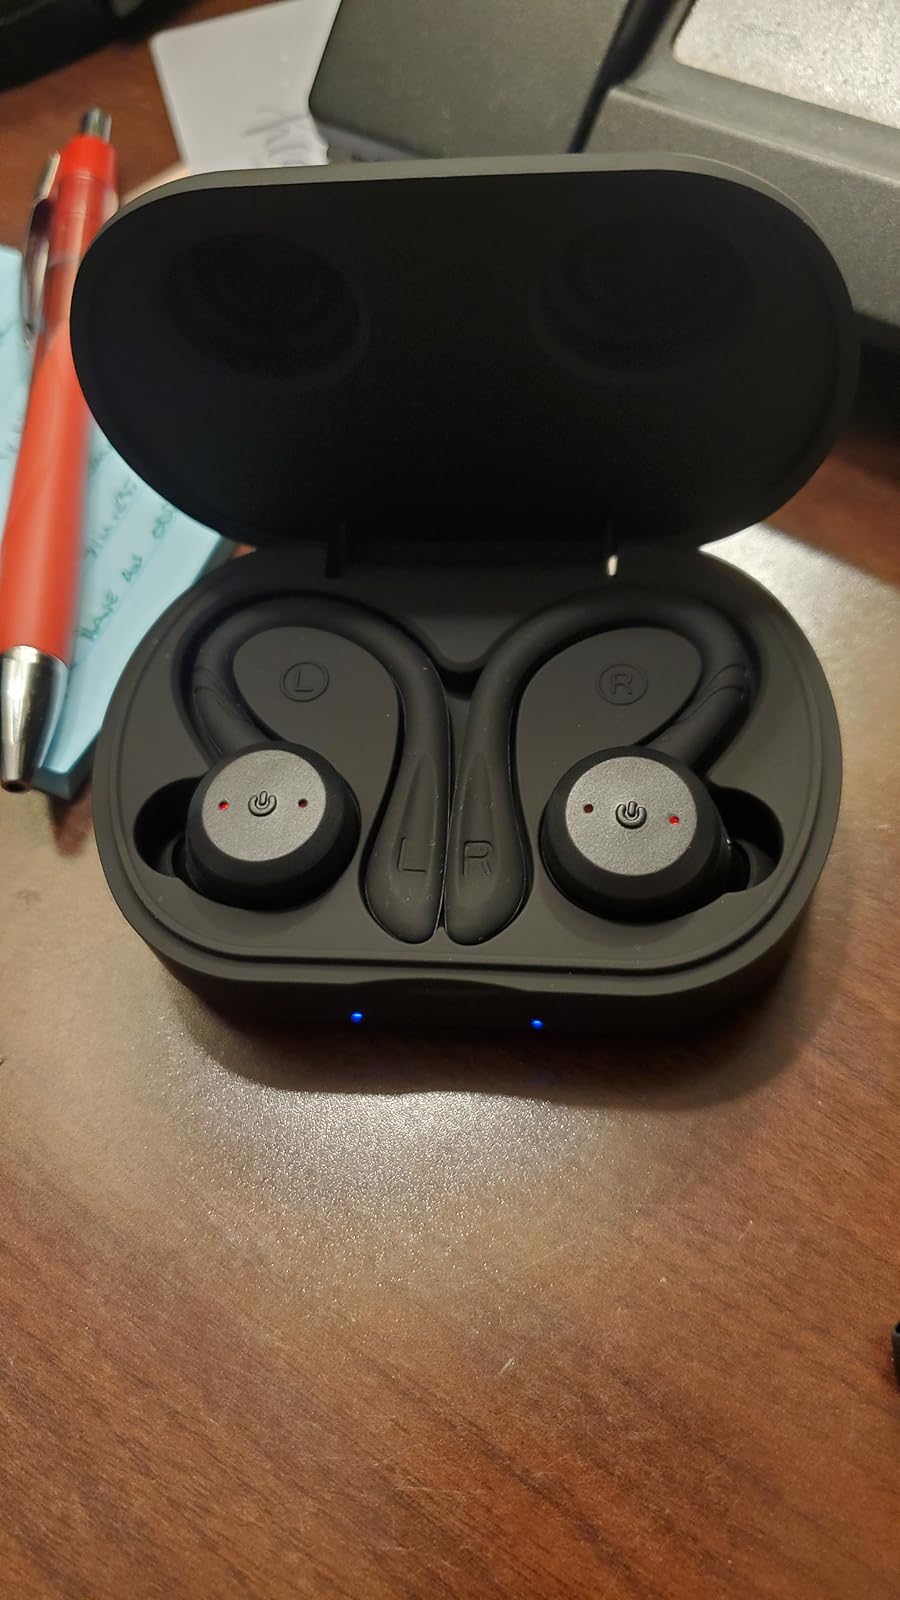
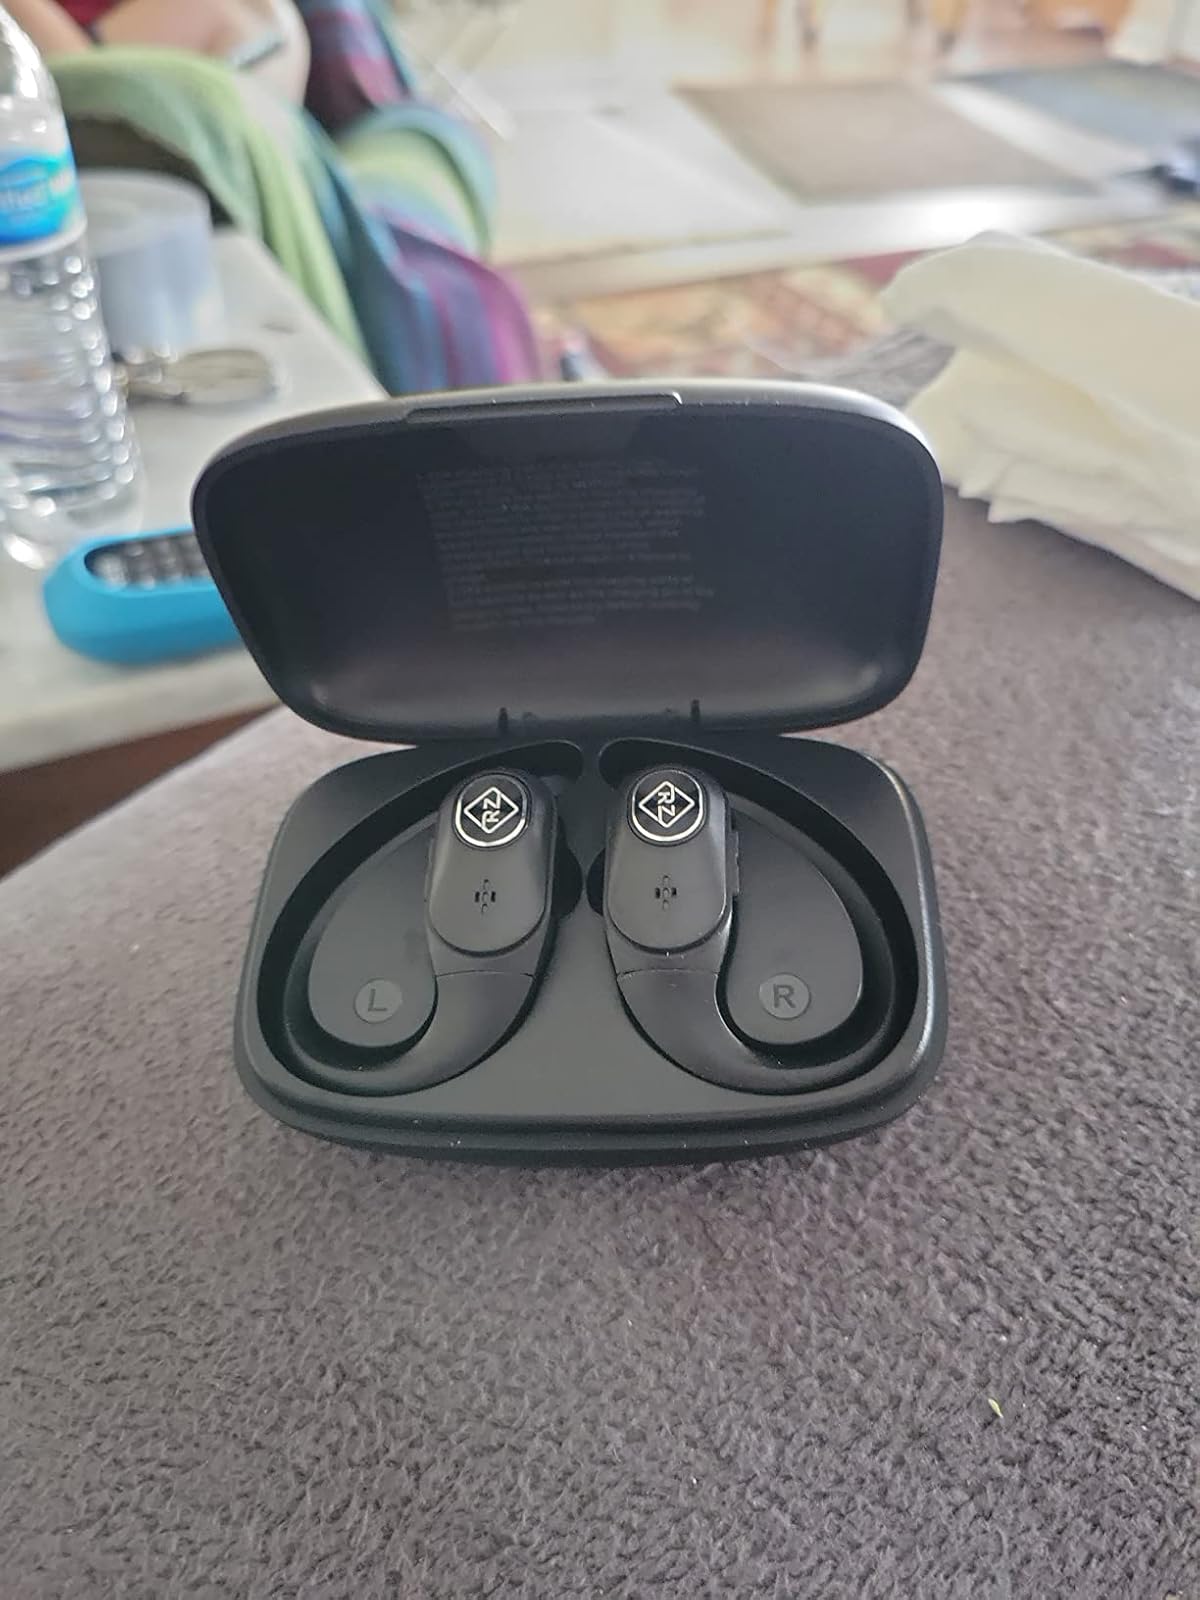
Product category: earbuds
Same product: no